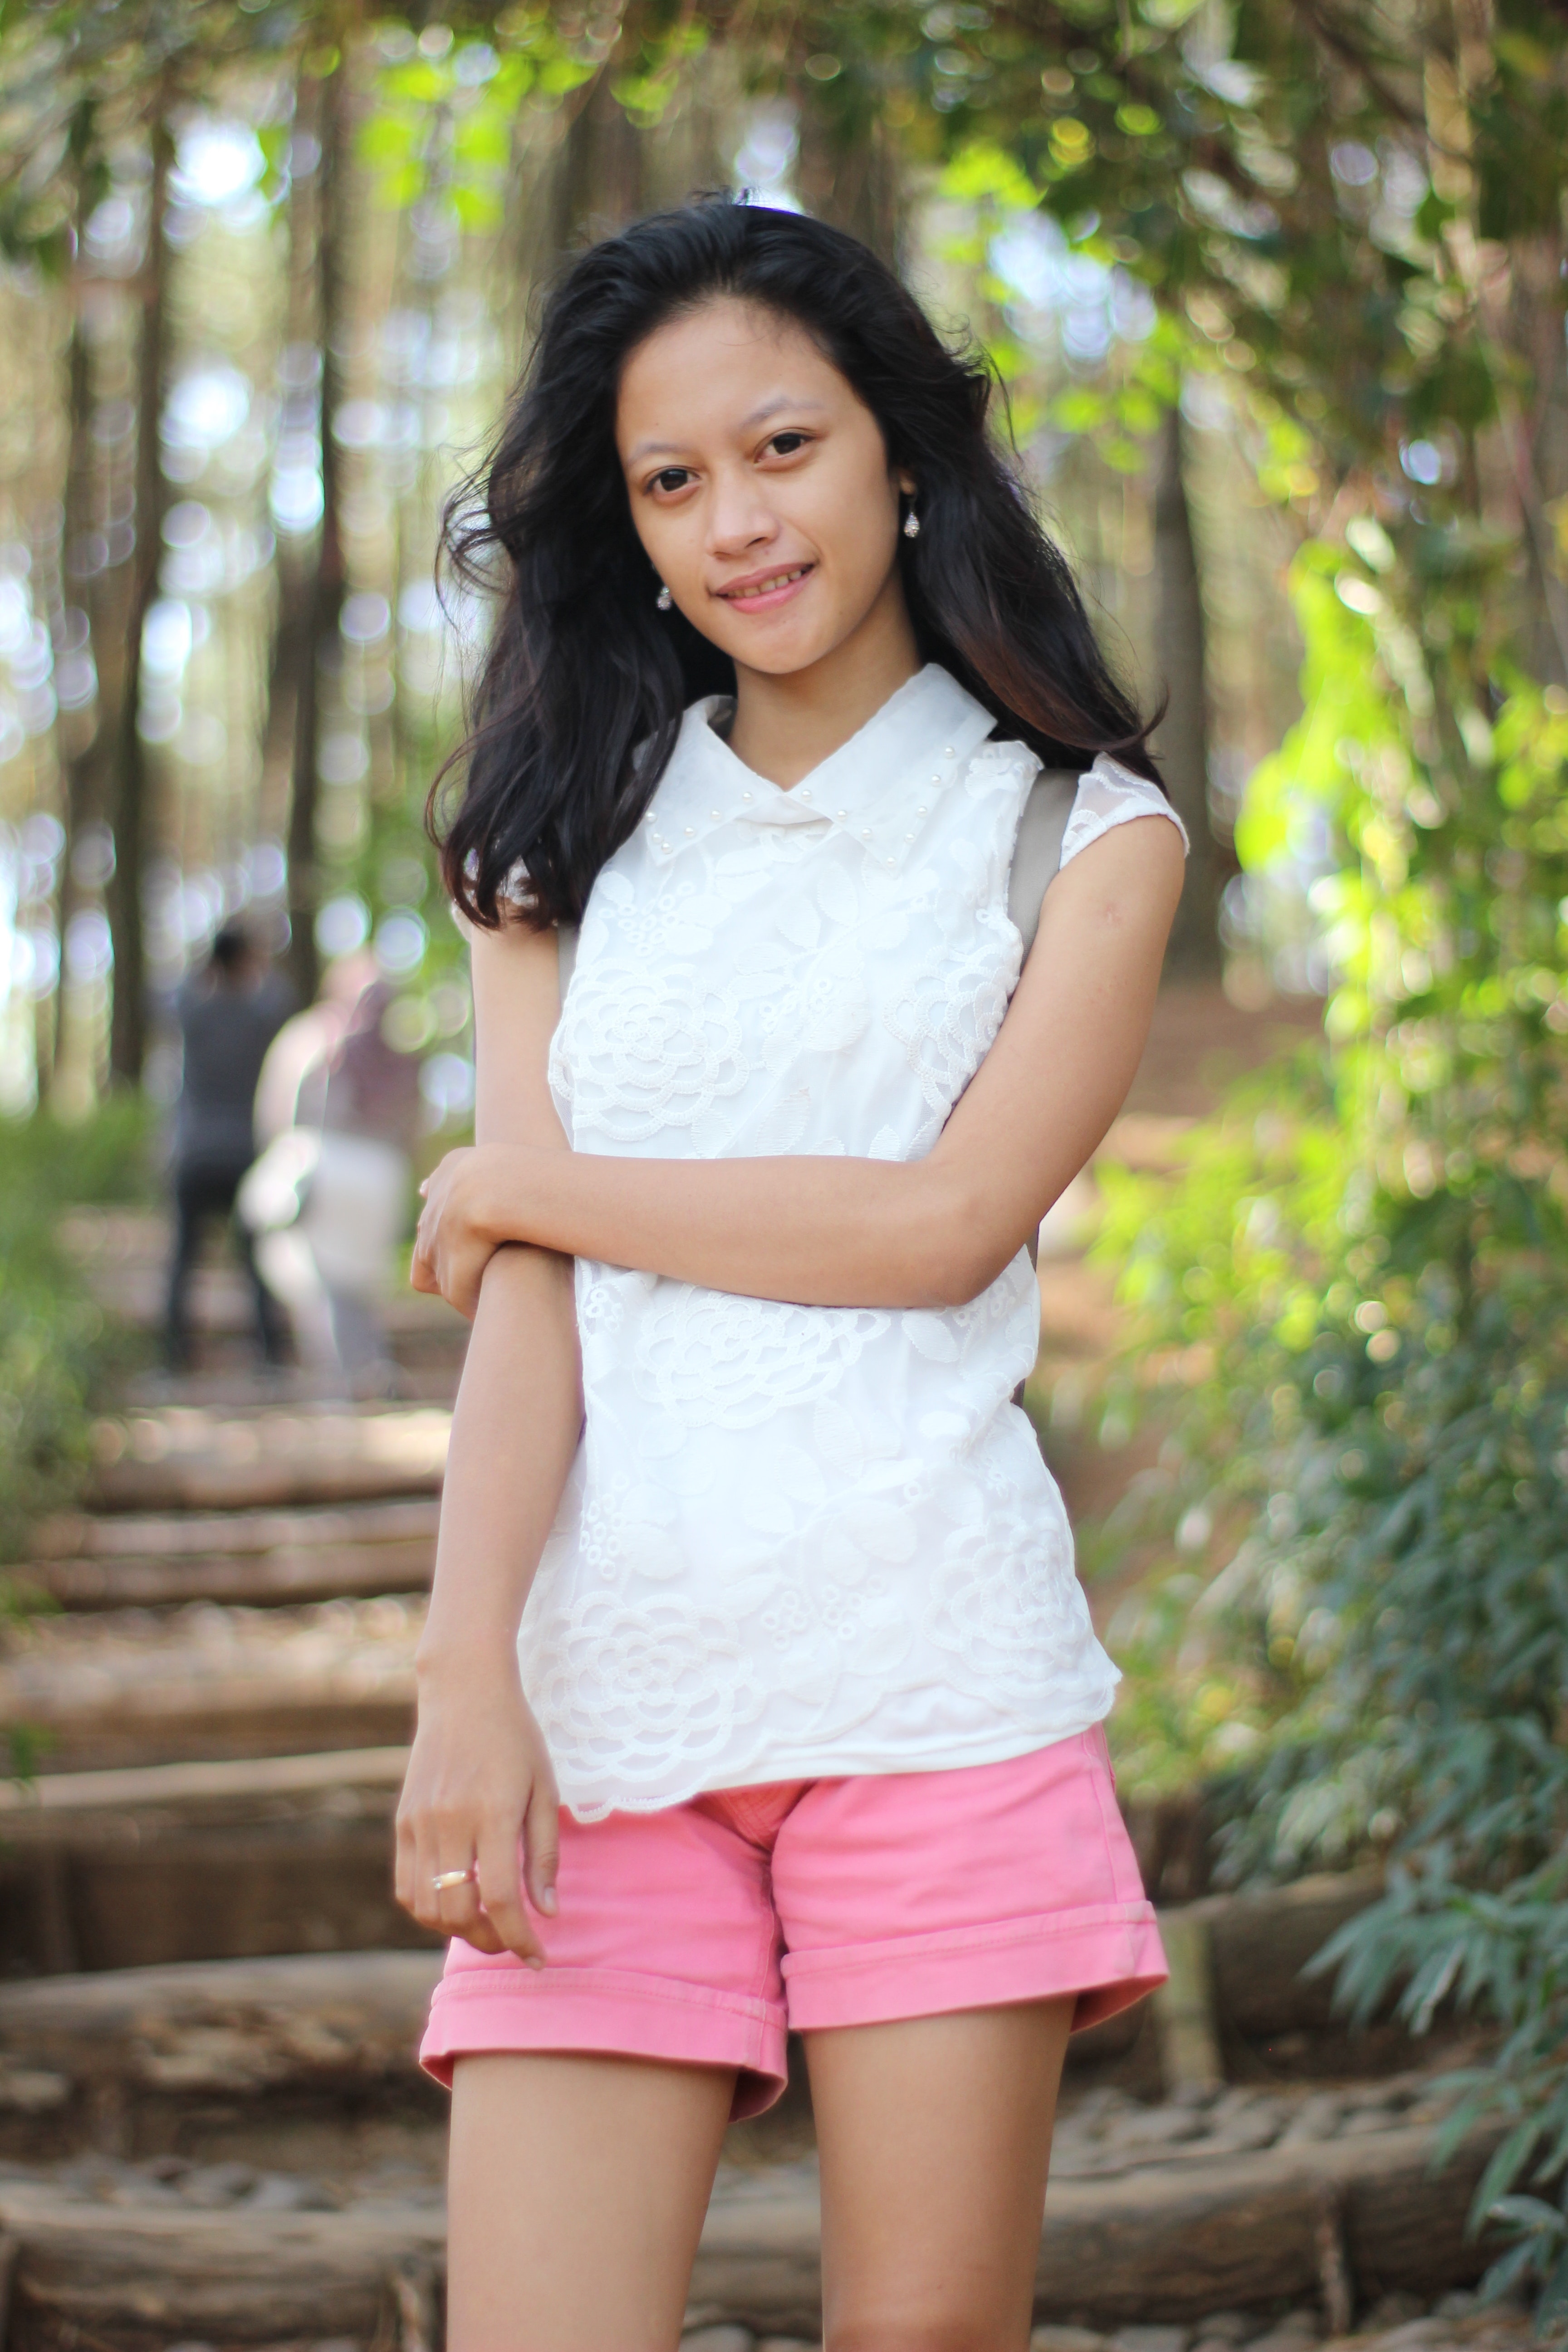
photograph, white, beauty, pink, skin, photo shoot, leg, snapshot, fashion, jean short, model, photography, thigh, shorts, long hair, smile, tree, child model, black hair, child, leisure, human leg, portrait photography, abdomen